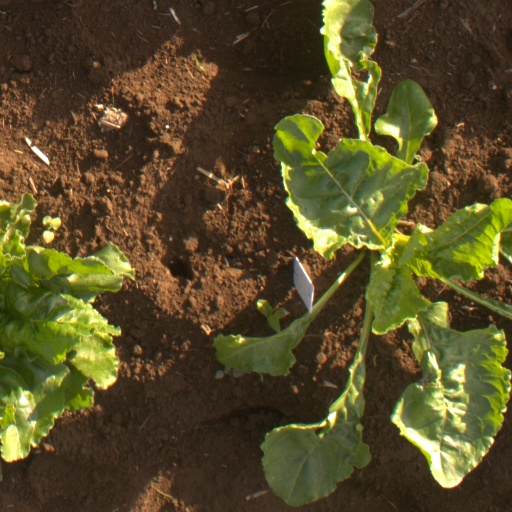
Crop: sugar beet